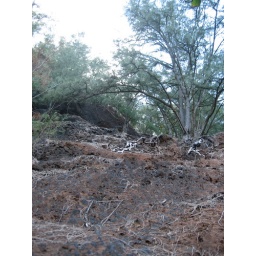
hidden red sand beach in Hana